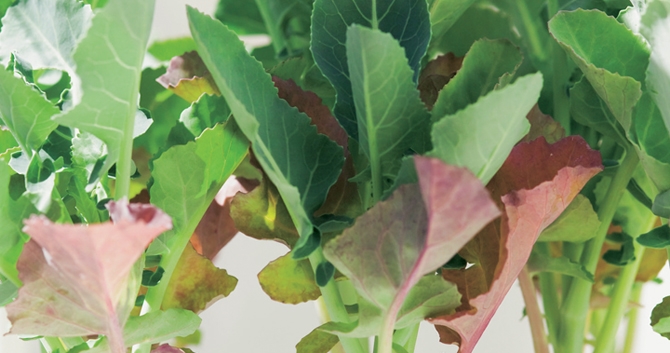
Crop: unknown
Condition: broccoli